Point Pleasant Beach, New Jersey

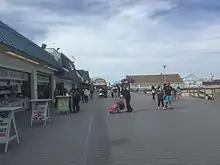
The Point Pleasant Beach boardwalk looking north

According to the United States Census Bureau, the borough had a total area of 1.74 square miles (4.50 km), including 1.42 square miles (3.68 km) of land and 0.32 square miles (0.82 km) of water (18.22%).